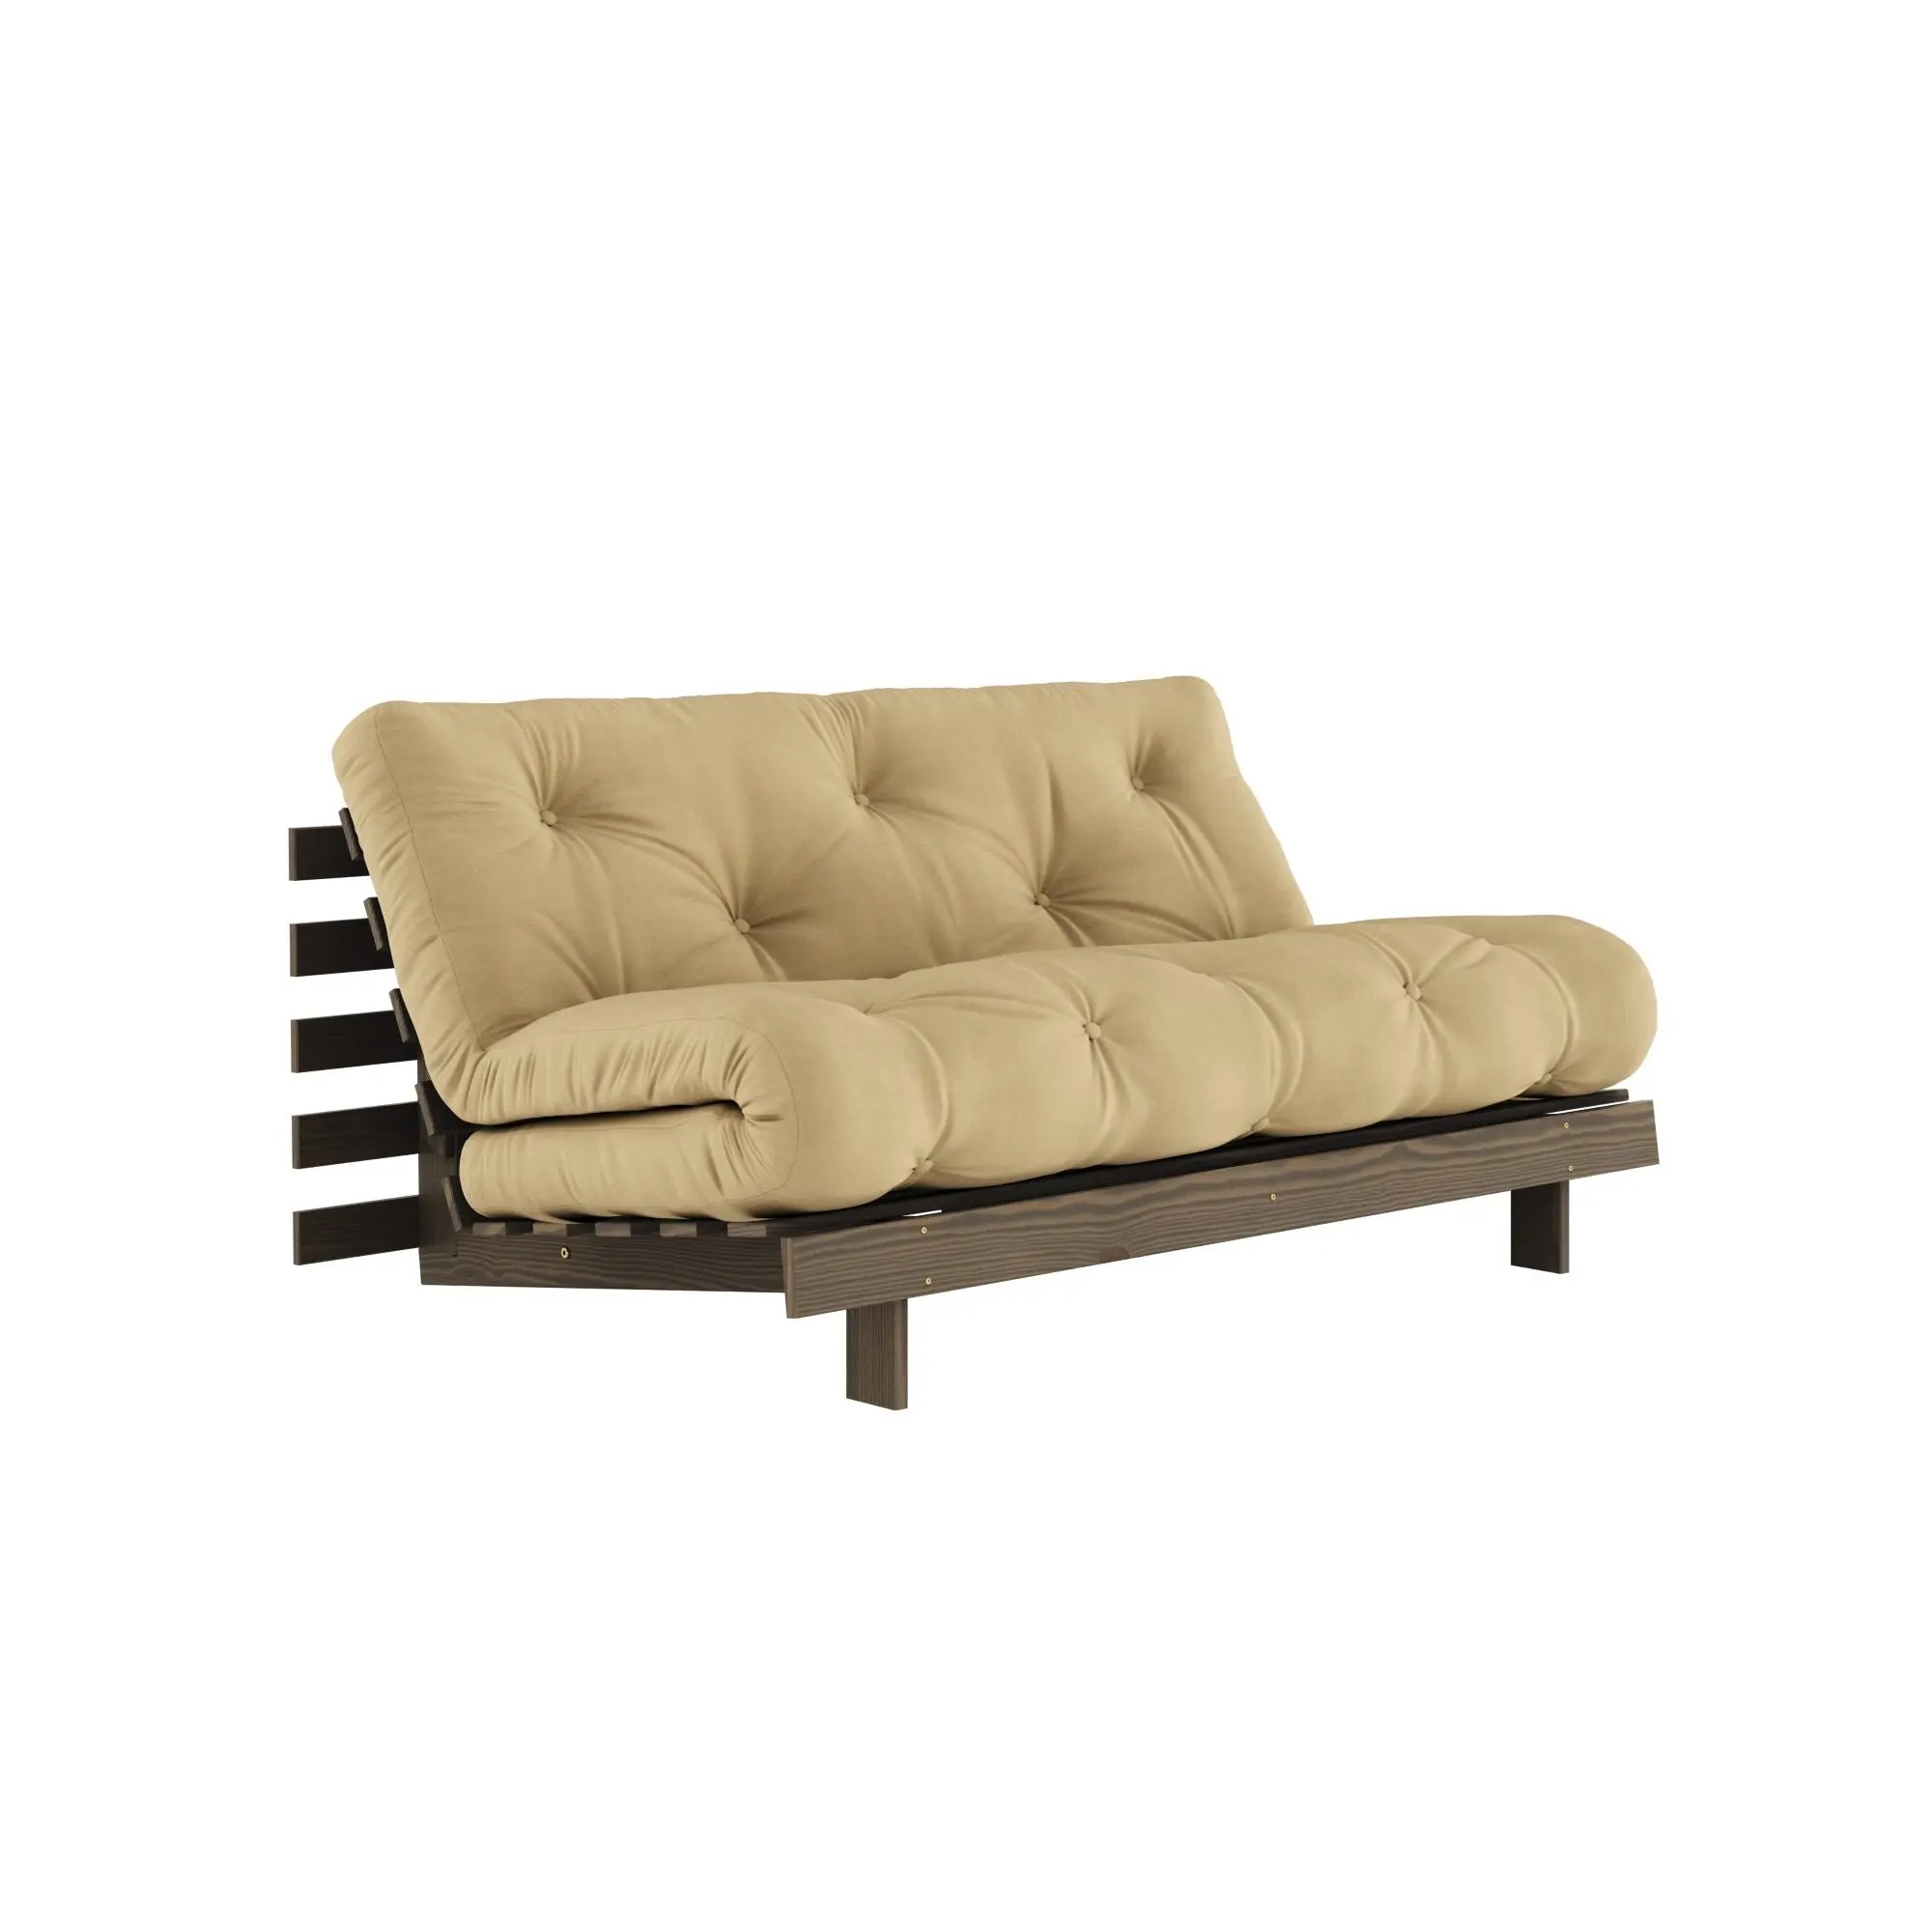
Karup Design Roots 160 vuodesohva ruskea/vehnä
Karup Design Roots vuodesohva on ainutlaatuinen huonekalu, joka ei ole vain käytännöllinen ja monikäyttöinen, vaan myös tyylikäs ja ajaton. Se edustaa skandinaavista muotoilua parhaimmillaan: yksinkertaiset linjat, minimalistinen tyyli ja huolellisesti valitut materiaalit luovat harmonisen kokonaisuuden, joka sopii täydellisesti moderniin sisustukseen. Roots vuodesohva ei ainoastaan tarjoa sohvaa, vaan myös kaksinkertaisen vuoteen, jonka selkänojan voi kätevästi nostaa ylös, mahdollistaen juurtumisen maahan rentoutumaan. Karup Designin futon-tuotteet valmistetaan käsin, mikä takaa niiden ainutlaatuisen laadun ja persoonallisuuden. Jokainen kappale on hieman erilainen, mikä tekee siitä uniikin ja persoonallisen lisän kotiisi. Olipa kyseessä olohuone, vierashuone tai opiskelijakämppä, Roots 160 tarjoaa täydellisen ratkaisun tarpeisiisi.
Brand: Karup Design
Category: Furniture > Futons > Futon Frames